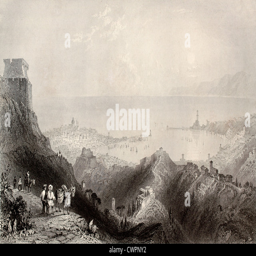
port : view from a hill